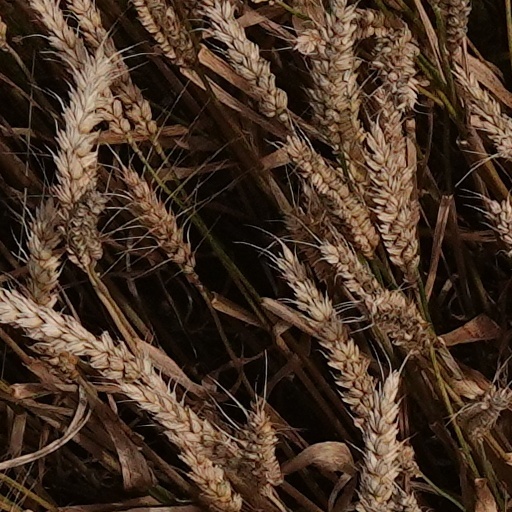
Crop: wheat